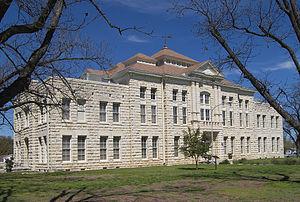
Le comté de Medina, en anglais : Medina County, est un comté situé au sud de la partie centrale de l'État du Texas, aux États-Unis. Fondé le siège de comté est la ville de Hondo. Selon le recensement des États-Unis de 2010, sa population est de 46 006 habitants. Le comté a une superficie de 3 456,3 km², dont 3 432,6 km² en surfaces terrestres. Le comté est baptisé en référence à la rivière Medina.